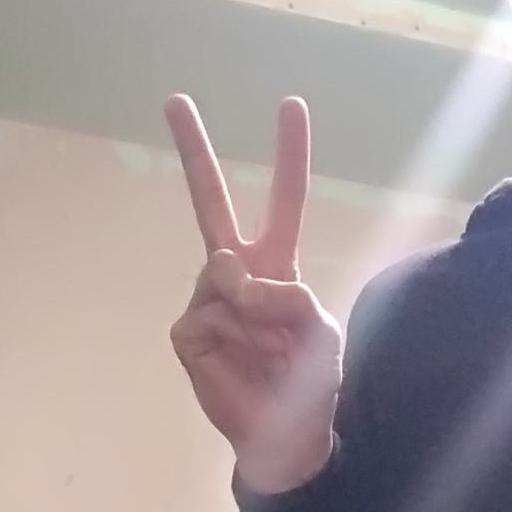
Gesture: peace